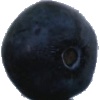
Label: blueberry